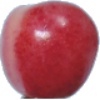
Label: Cherry Rainier 1